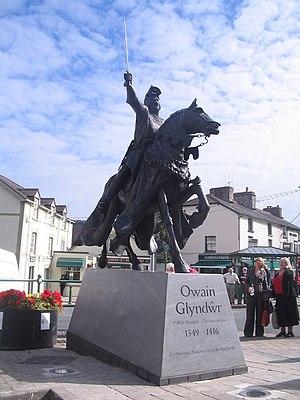
La révolte galloise aussi appelée soulèvement d'Owain Glyndŵr ou dernière guerre d'indépendance est un soulèvement des Gallois dirigés par Owain Glyndŵr contre l'Angleterre, qui a eu lieu entre 1400 et 1415.